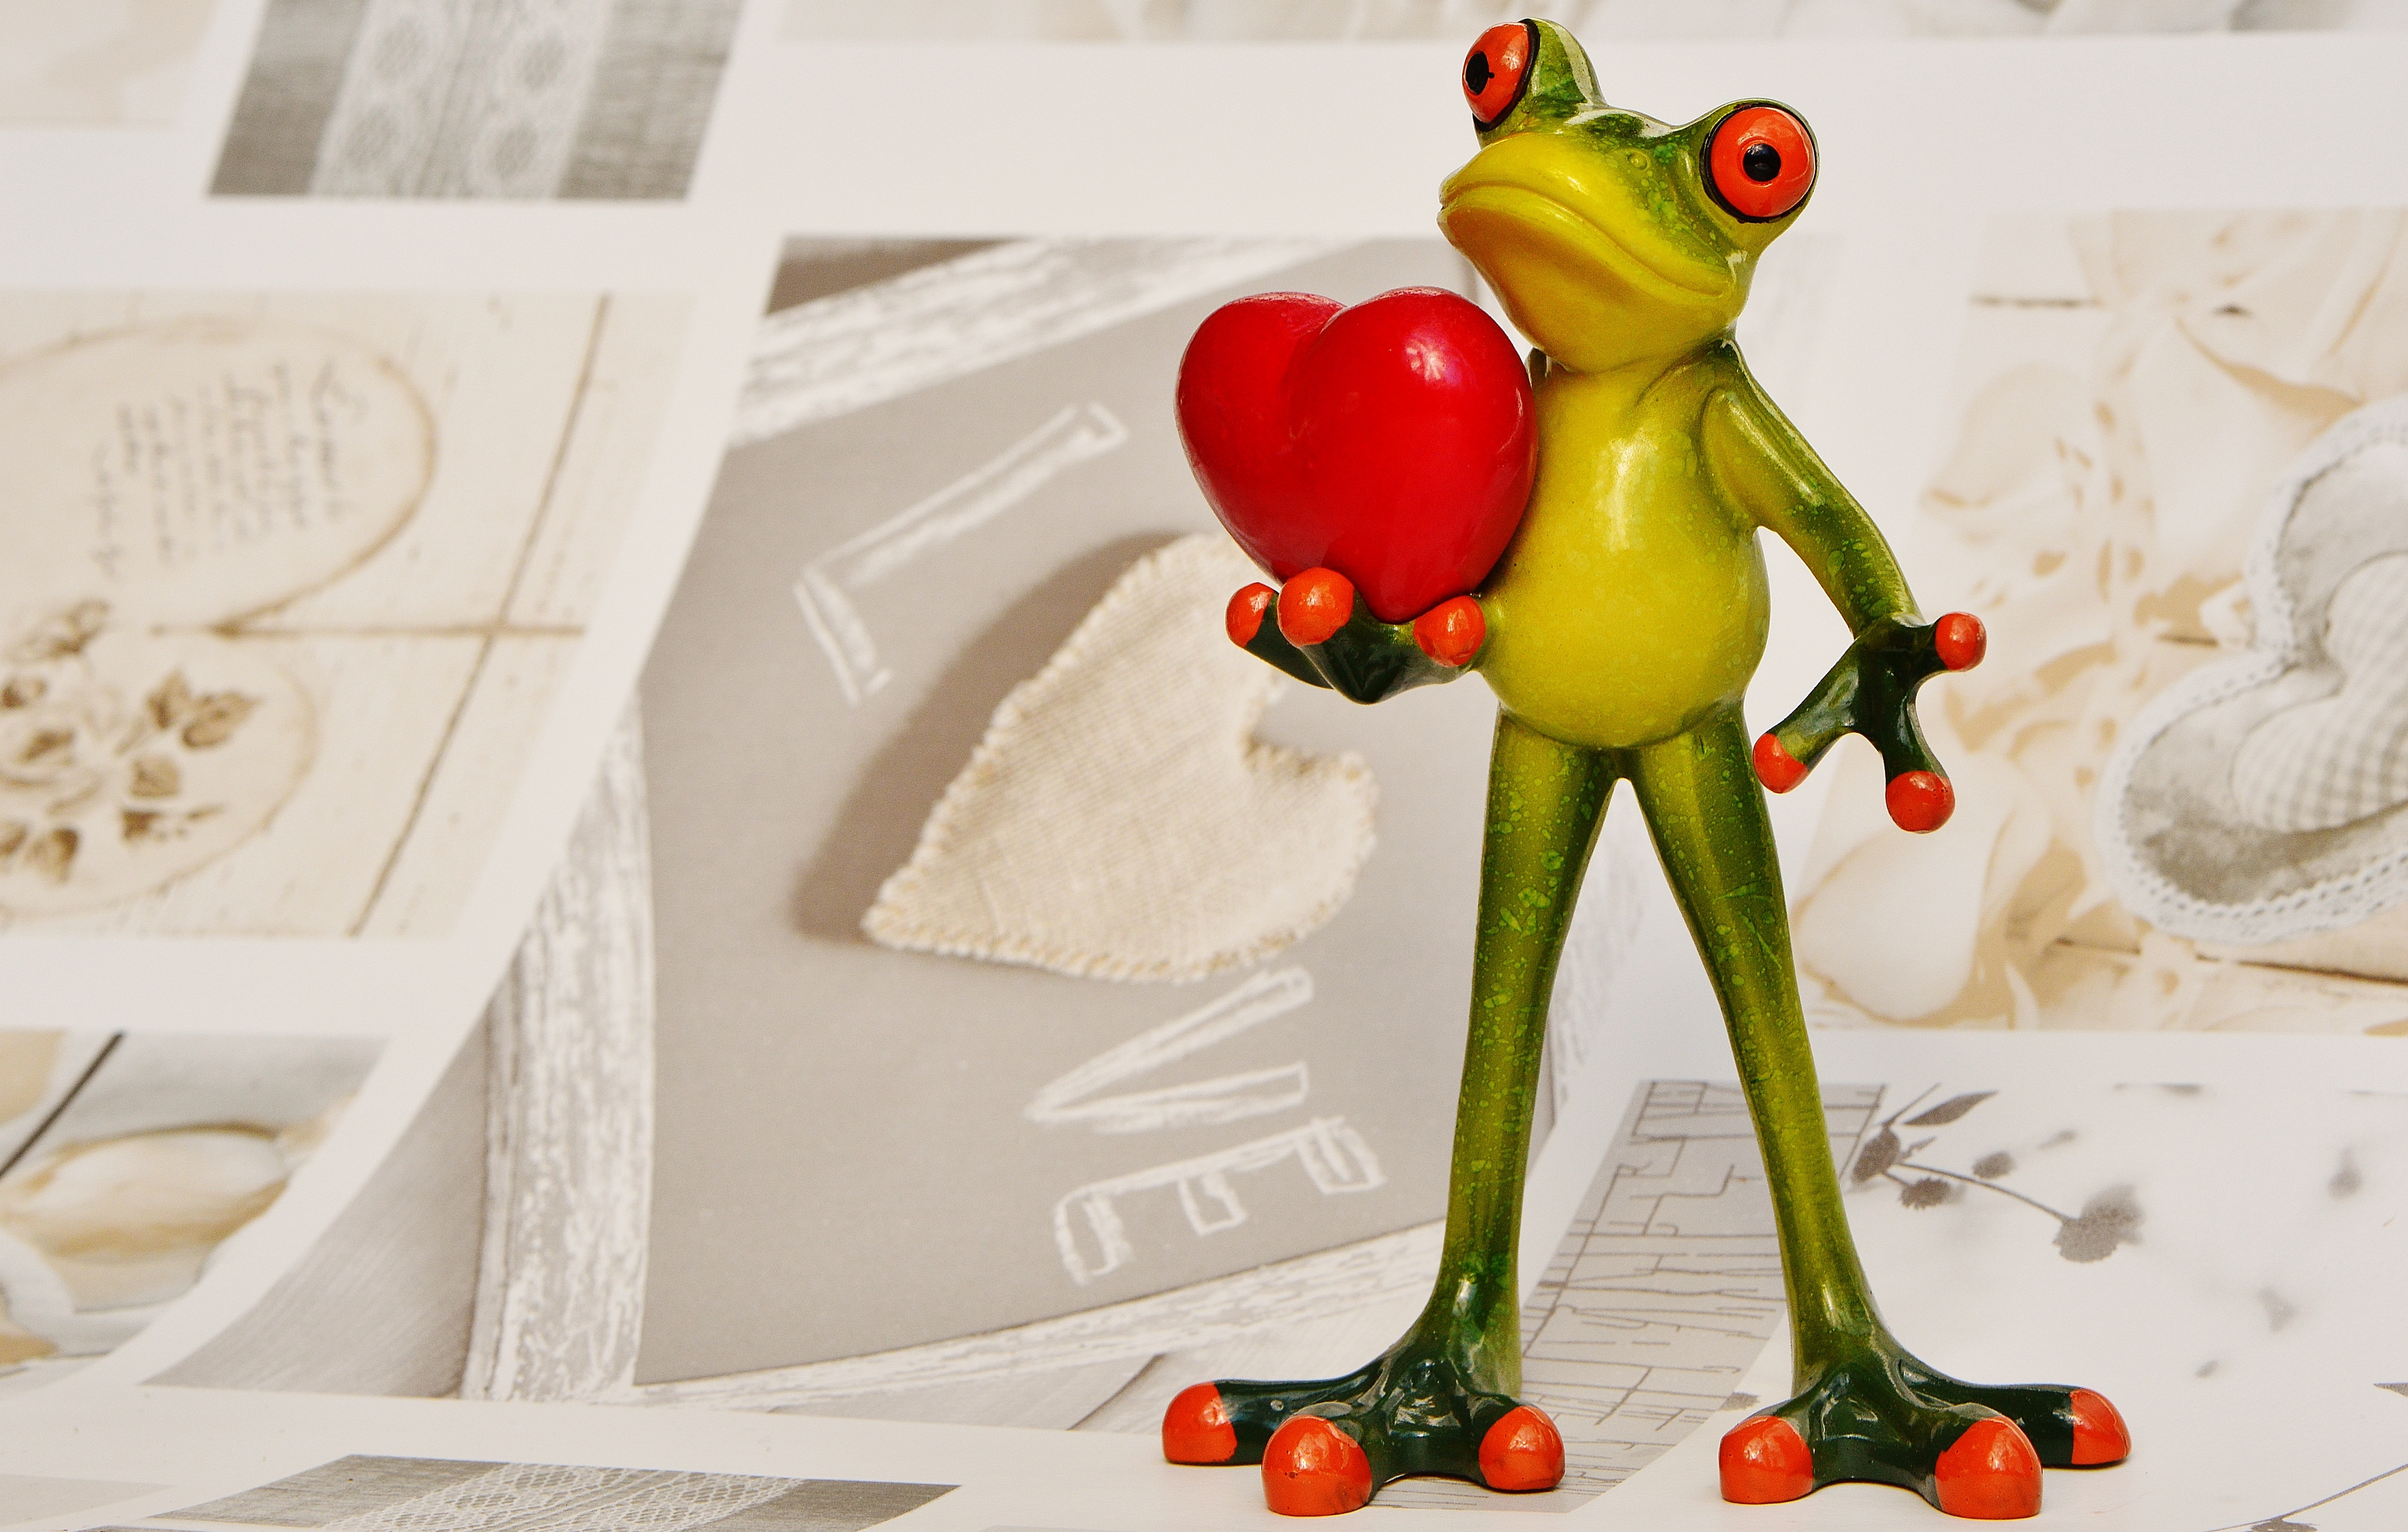
flower, animal, cute, love, heart, red, frog, toy, fun, figure, illustration, figurine, pose, funny, frogs, valentine's day